Hammer (Australian automobile)

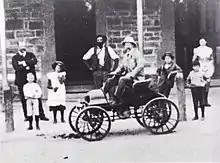
The car in 1900

The Hammer was an Australian automobile built in Mount Torrens, South Australia in 1900 by bicycle mechanic and blacksmith Bruno Hammer. Hammer had never seen an automobile when he was asked to build one. He used imported drawings from Germany and built the entire vehicle himself, including the chassis, wheels, engine and carburetor, and as such the car would be heavily influenced by the Adler Vis-à-Vis. It was locally known as the "Tung-tung", due to the sound of its exhaust.